Alaattin Baydar

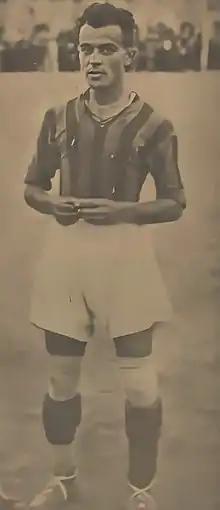

Alaattin Baydar (1901 – 13 July 1990) was a Turkish footballer who played for Fenerbahçe. Born in Istanbul, he played as a right winger and right forward and was known as Alâ. He was the younger brother of Nasuhi Baydar, who was a founding member of Fenerbahçe.